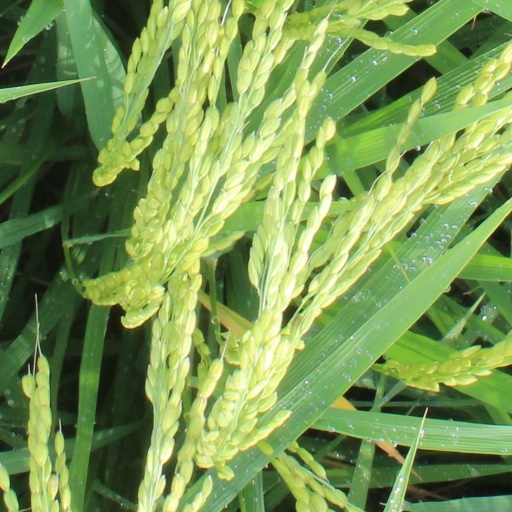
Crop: rice